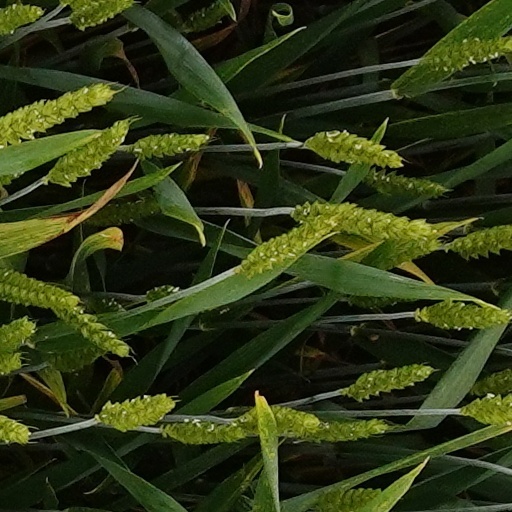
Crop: wheat